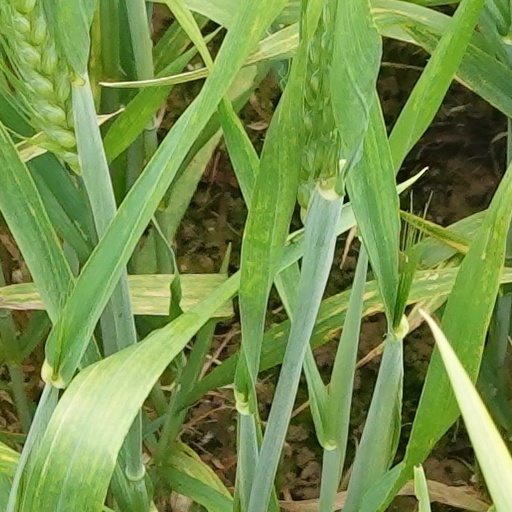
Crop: wheat